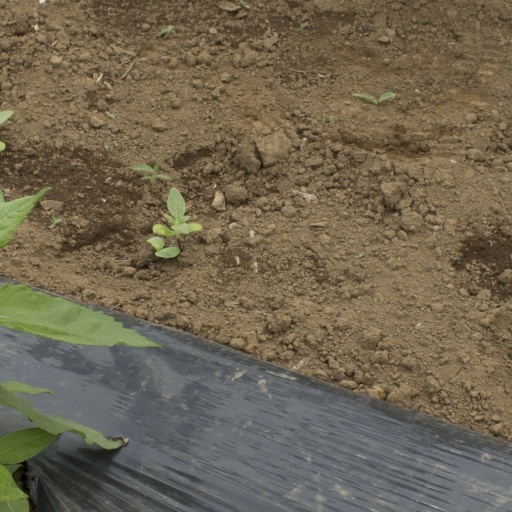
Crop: Jerusalem artichoke